Eric J. Wesley

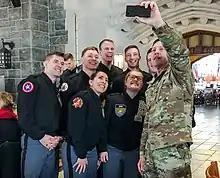
Wesley takes a photo with United States Military Academy cadets after a discussion on Multi-Domain Operations

As the Deputy Commanding General of Army Futures Command and head of its Futures and Concepts Center, headquartered at Joint Base Langley Eustis in Virginia, Wesley led the Army's effort to accelerate the development of the Army's new war fighting concept – Multi Domain Operations – the most fundamental rewrite of an operational concept since AirLand Battle was published in 1982. He was an Army advocate of adapting modernization in accordance with this new concept and actively communicates the precepts with think tanks, academia, heads of other armies, and policy makers. By September 2020 a Joint exercise against cruise missile surrogates demonstrated AI-based kill chains which can be formulated in seconds, and a precision fires kill of a cruise missile surrogate by an Army howitzer at White Sands Missile Range.